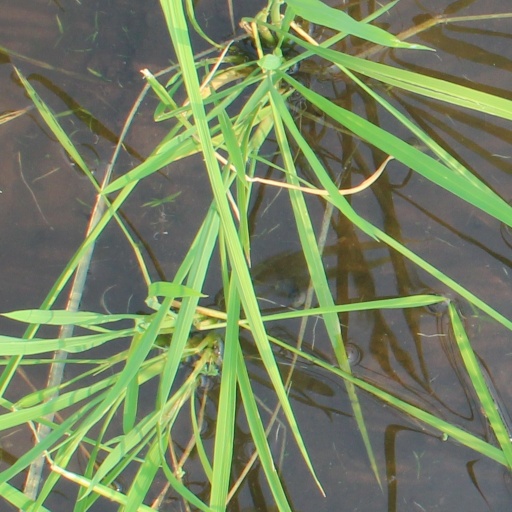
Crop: rice